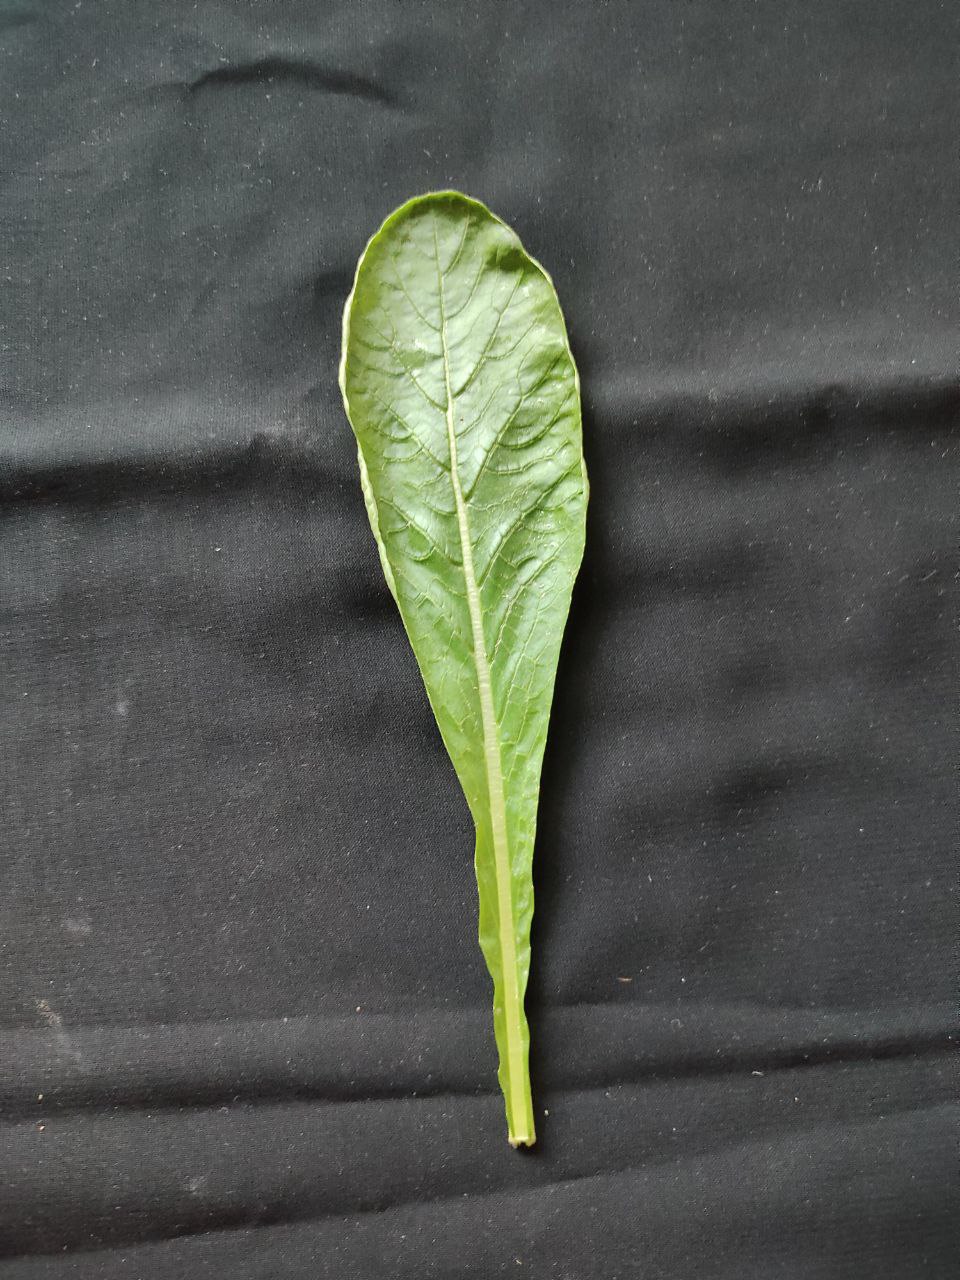
Label: Fresh leaf